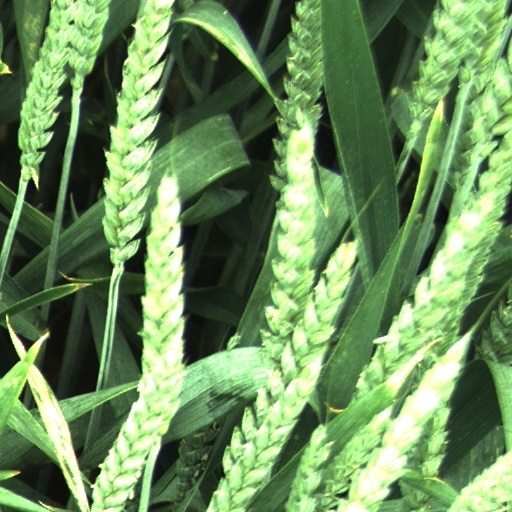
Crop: wheat